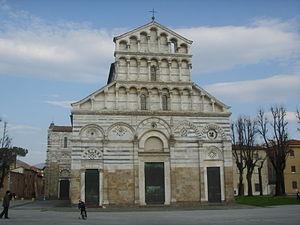
L'église San Paolo a Ripa d’Arno est un édifice religieux de la ville de Pise, en Italie. L'église est également connue localement comme le « Duomo vecchio ».
La façade à pignons, ou, plus généralement, couverture à pignons, est un terme architectural utilisé pour définir, en Italie notamment, la forme de la façade d'un édifice, habituellement une église, quand la couverture présente une succession de versants à différentes hauteurs.